Jordan Trovillion

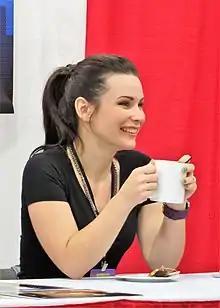
Trovillion at Motor City Comic Con in 2017

Jordan Trovillion is an American actress and singer. She has appeared in "Detroiters" and "Secrets in the Walls".